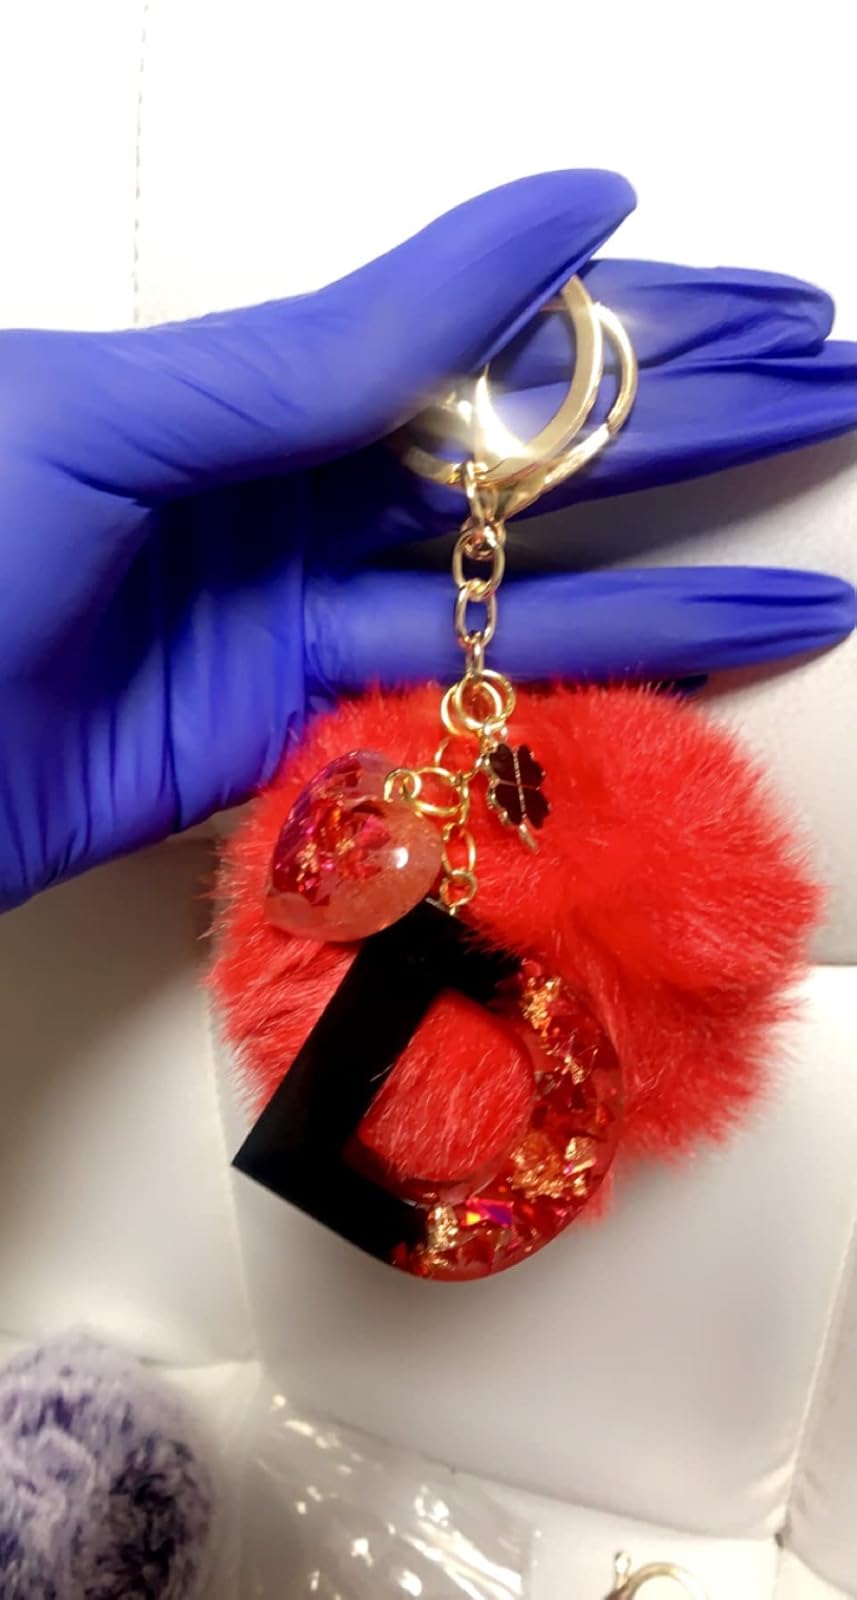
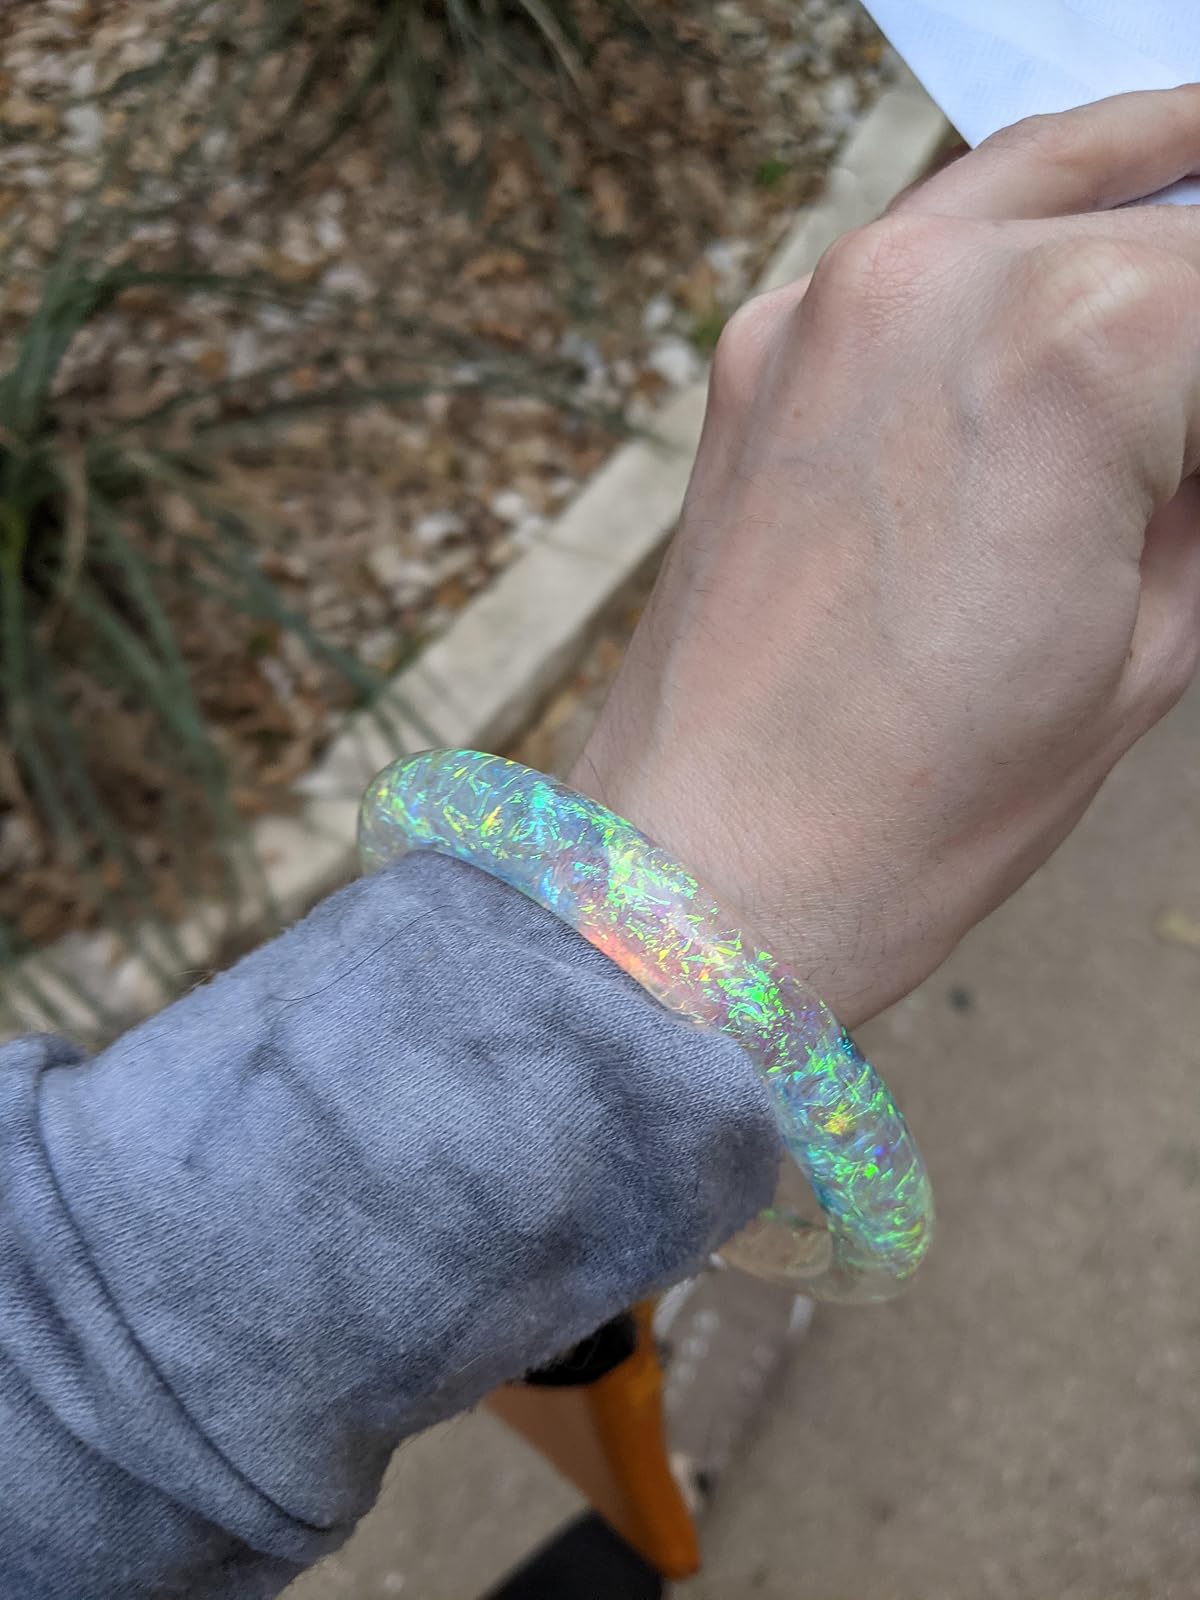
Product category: accessories_keychain
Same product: no